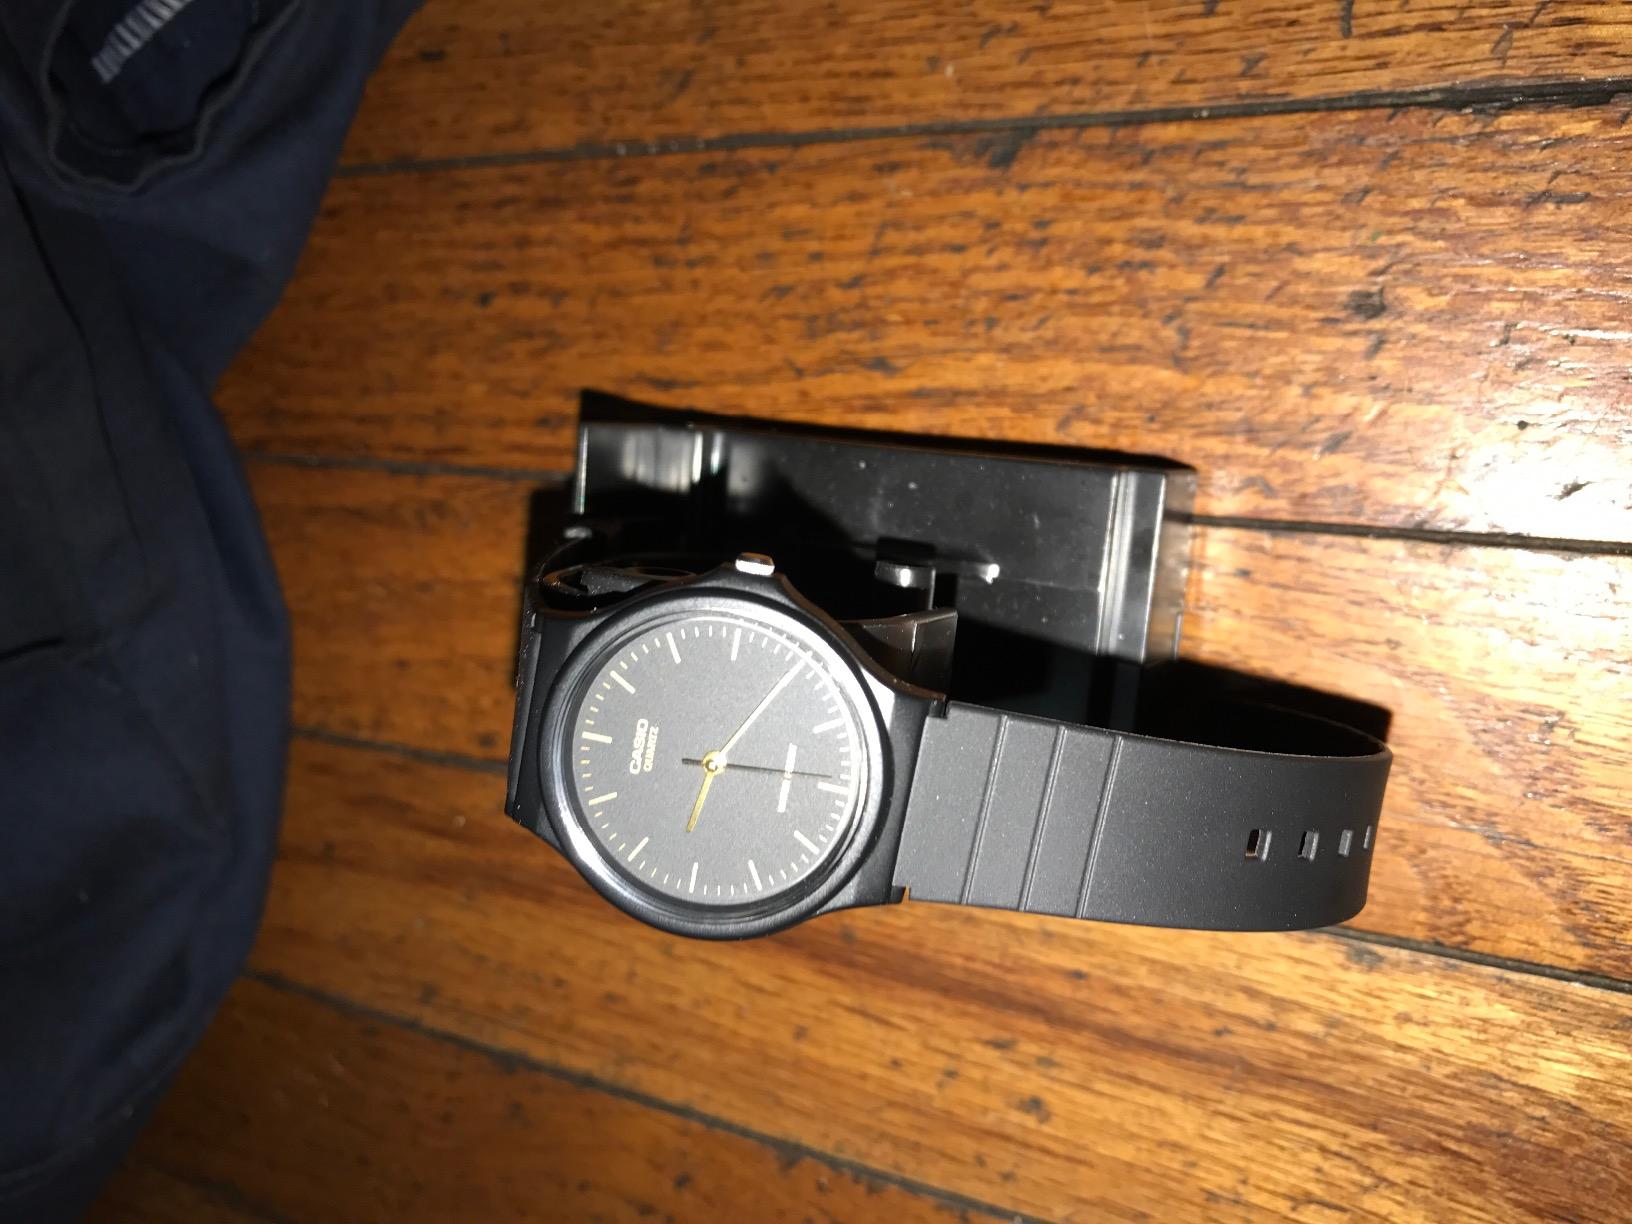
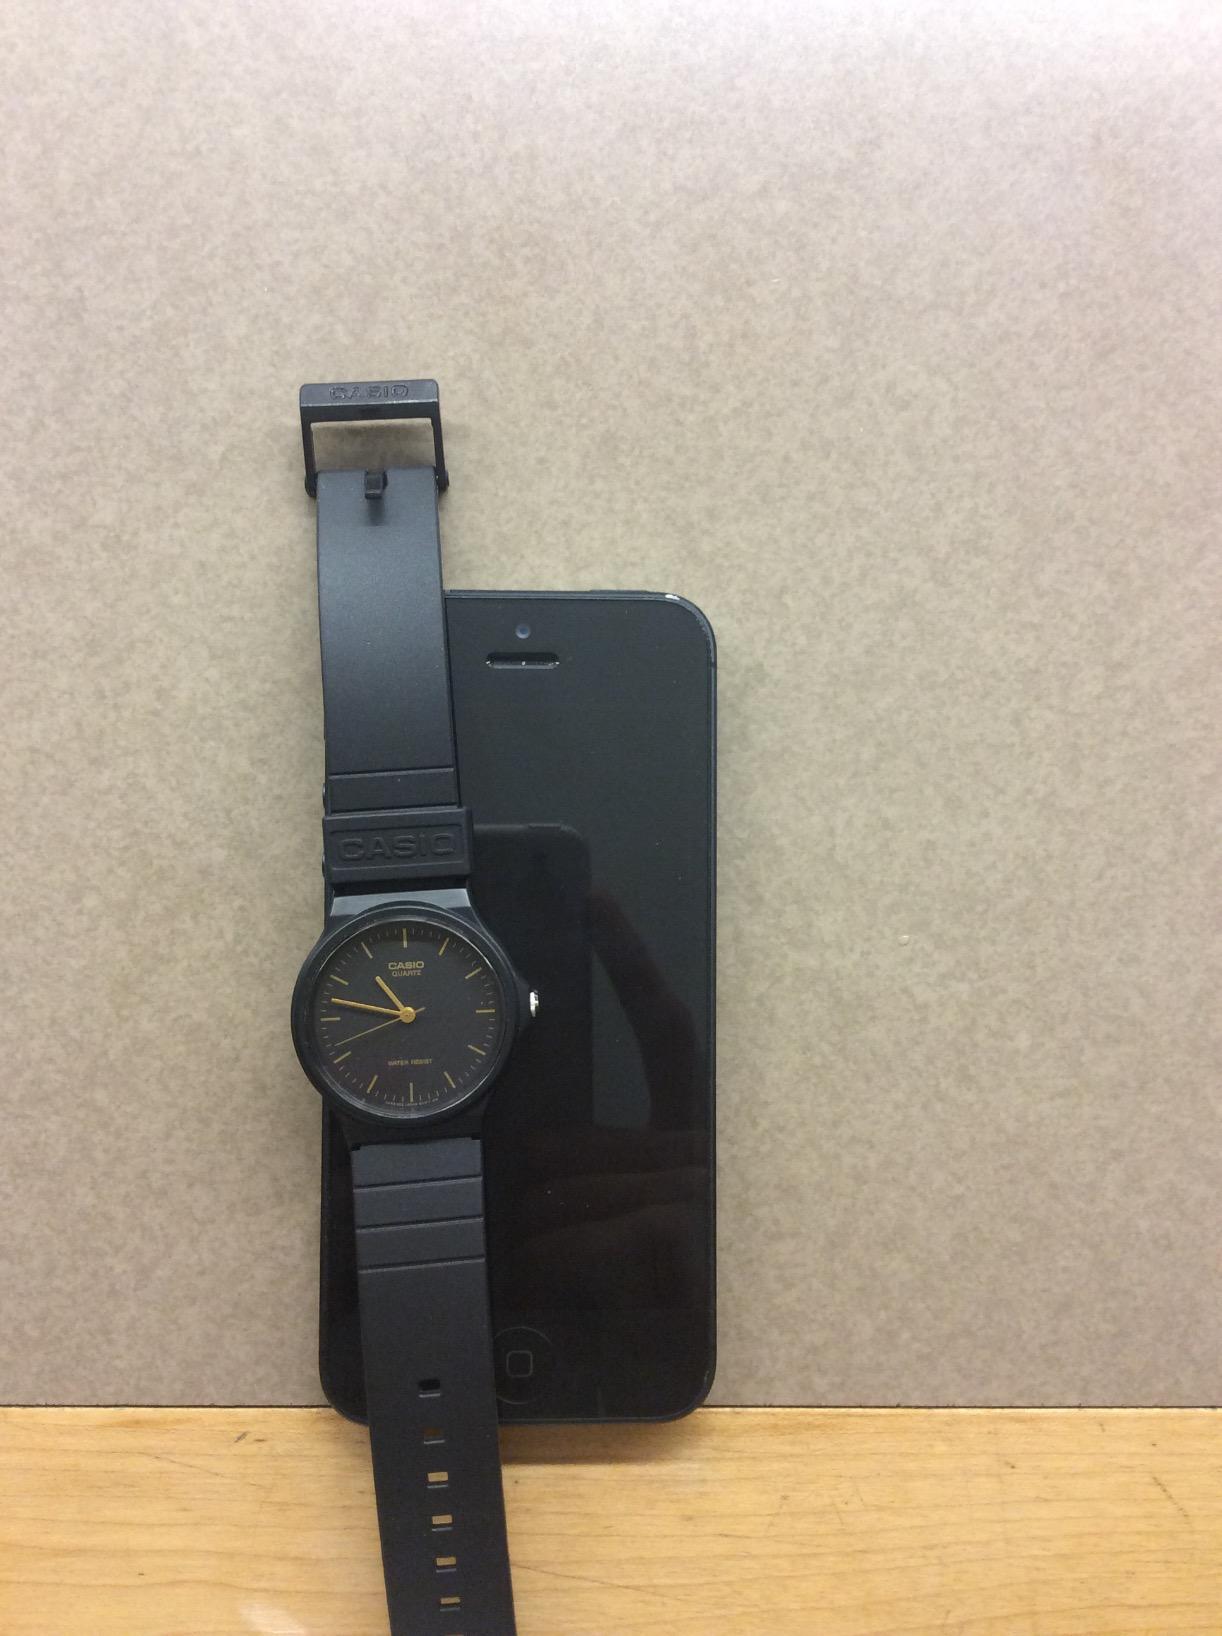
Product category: accessories_watch
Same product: yes